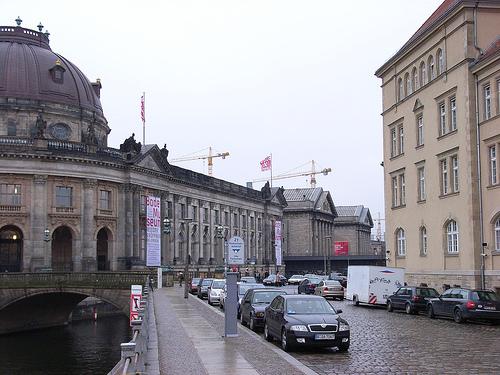
Weather: rain or strom